Daniela Ramírez

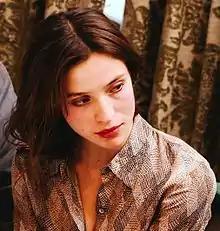
Ramírez in 2013

Daniela Elizabeth Ramírez Rodríguez (born 11 January 1987) is a Chilean film, theater and television actress. She starred in the series "Los archivos del cardenal", for which she won an Altazor Award for best television actress, and also has performed as Isabel Allende in the biographical series "Isabel" (2021). She also starred on telenovelas such as "Esperanza" (2011) and "Amanda" (2016).